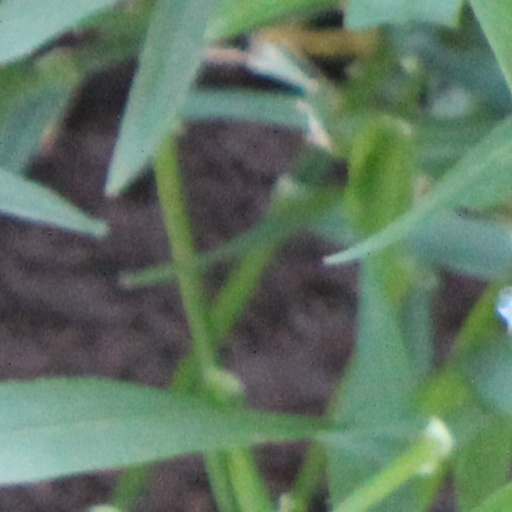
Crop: wheat